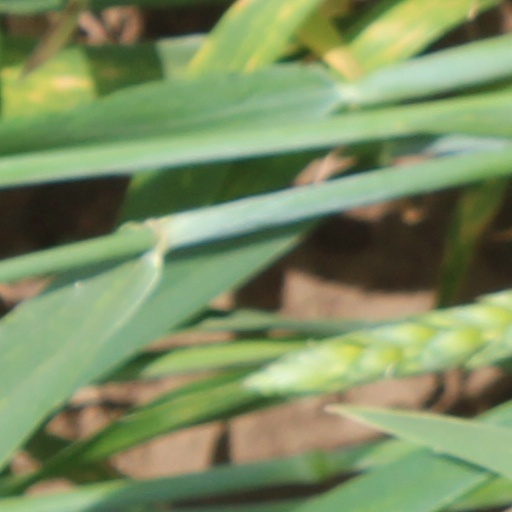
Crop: wheat